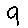
Label: 9